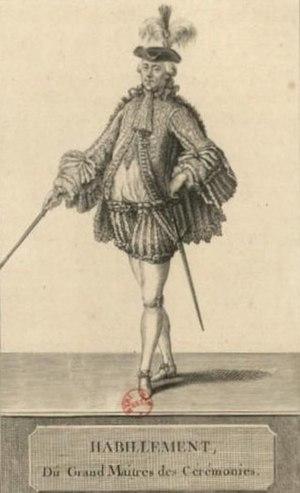
Le grand maître des cérémonies de France est, sous l'Ancien Régime et la Restauration, l'officier de la Maison du roi chargé d'ordonner toutes les cérémonies publiques de la couronne de France.
Joachim, marquis de Dreux-Brézé, est un général français.
La Maison du roi est l'administration d'Ancien Régime puis de la Restauration qui regroupe et prend en charge le personnel domestique du roi. Elle assure le gîte de la personne royale, sa nourriture, sa sécurité, sa représentation et ses dévotions, au quotidien comme dans les situations exceptionnelles.